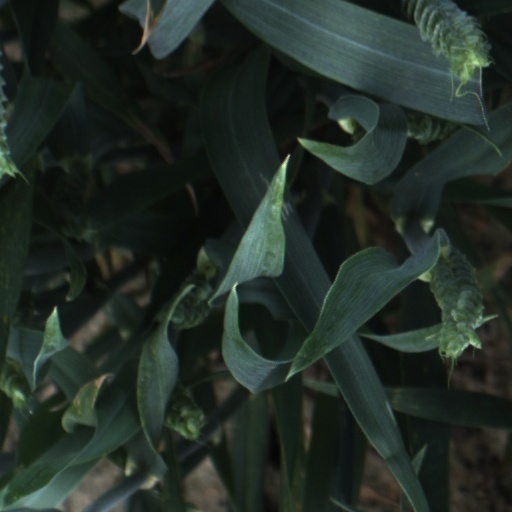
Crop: wheat